Marcellus Pedrick House

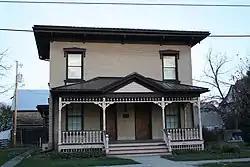
Marcellus Pedrick House

The Marcellus Pedrick House, also known as the Pedrick-Lawson House, is located in Ripon, Wisconsin, United States. It was added to the National Register of Historic Places in 1976.